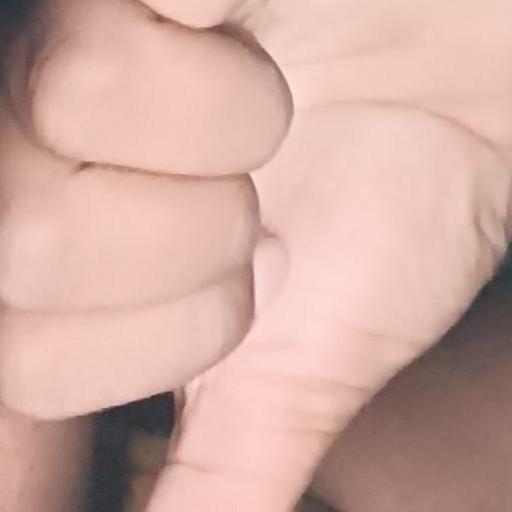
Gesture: dislike